Sabarmati Marathon

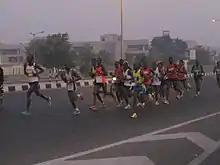
Participants in 2011

Sabarmati Marathon was an annual marathon foot-race held in Ahmedabad. It was held in January-February months from 2010 to 2015. It attracted a large number of local as well as some foreign participants.